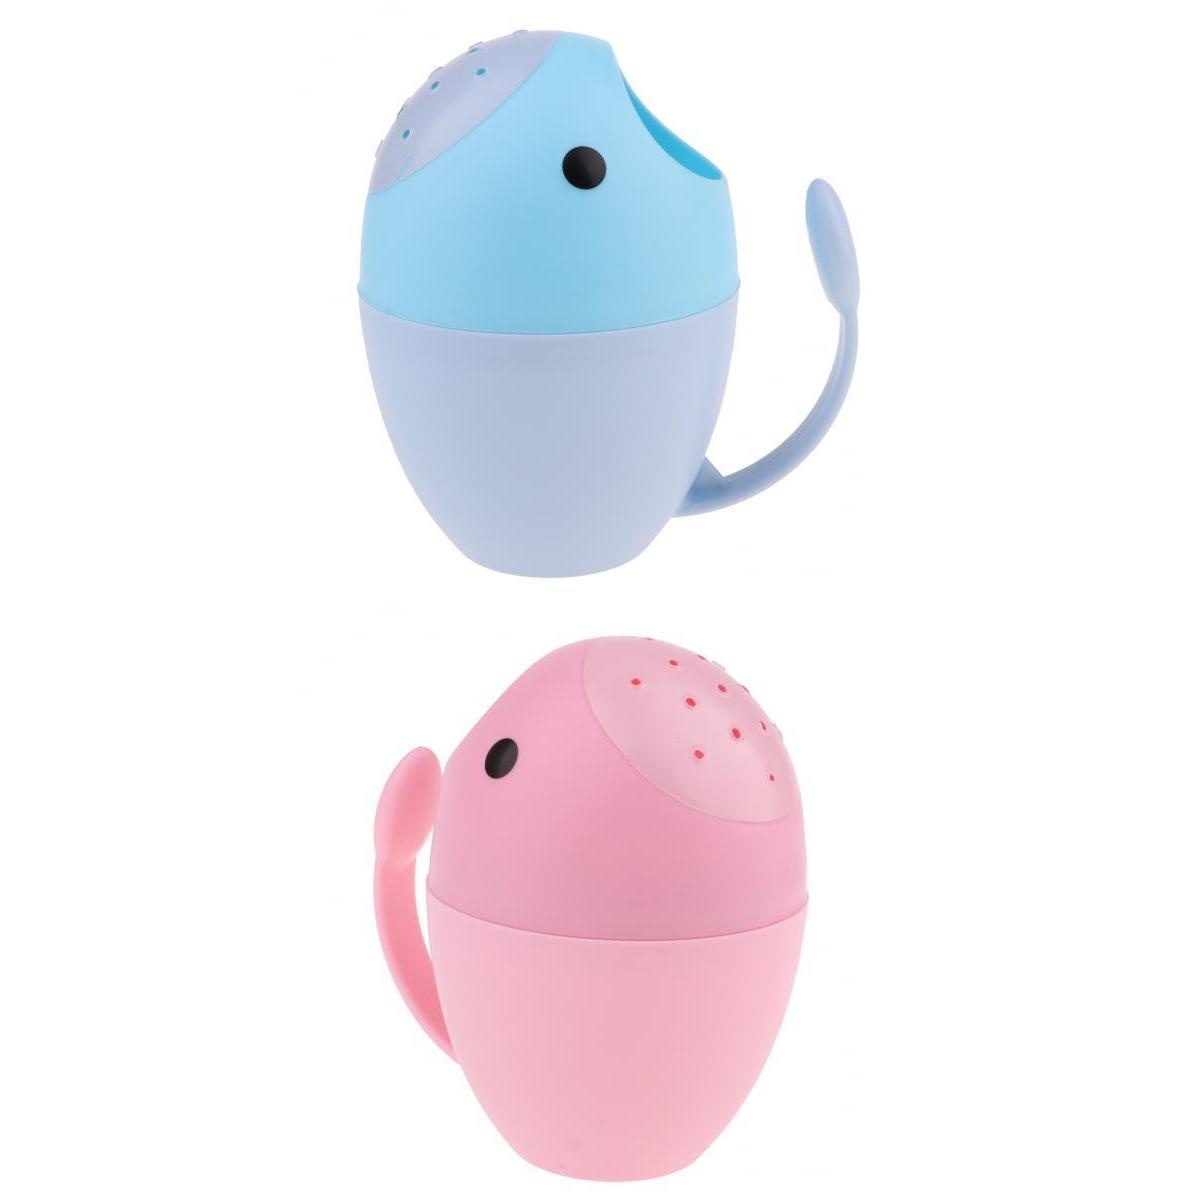
2pcs Baby Kids Bath Tool Plastic Waterfall Bath Rinser Cup
Description: Fun waterfall rinser Interior ridges create an even pour Soft lip cushions baby's head Stands up when not in use or by handle to dry The easy grip handle allows you to hold the rinser in one hand and baby in the other Specification: Material: Plastic Size: 16x16cm / 6.29x6.29inch Package Includes: 2 Pieces Waterfall Bath Rinser Cup
Brand: General
Category: Baby & Toddler > Baby Bathing > Shower Visors > Hair Rinse Cups